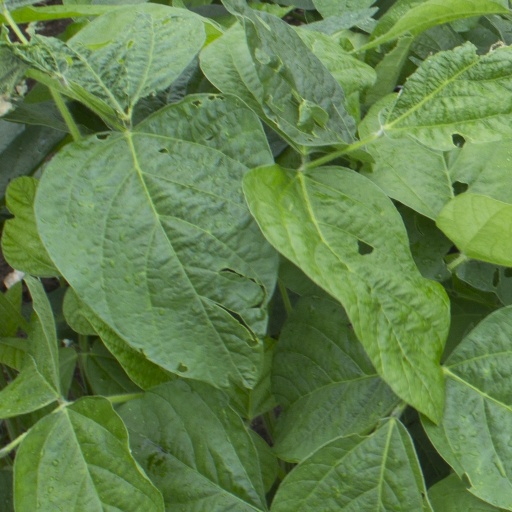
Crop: soybean